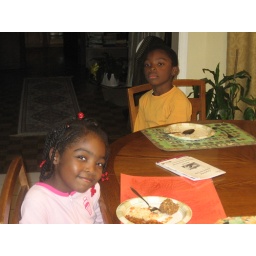
Jonathan and grace around the kitchen table eating dinner